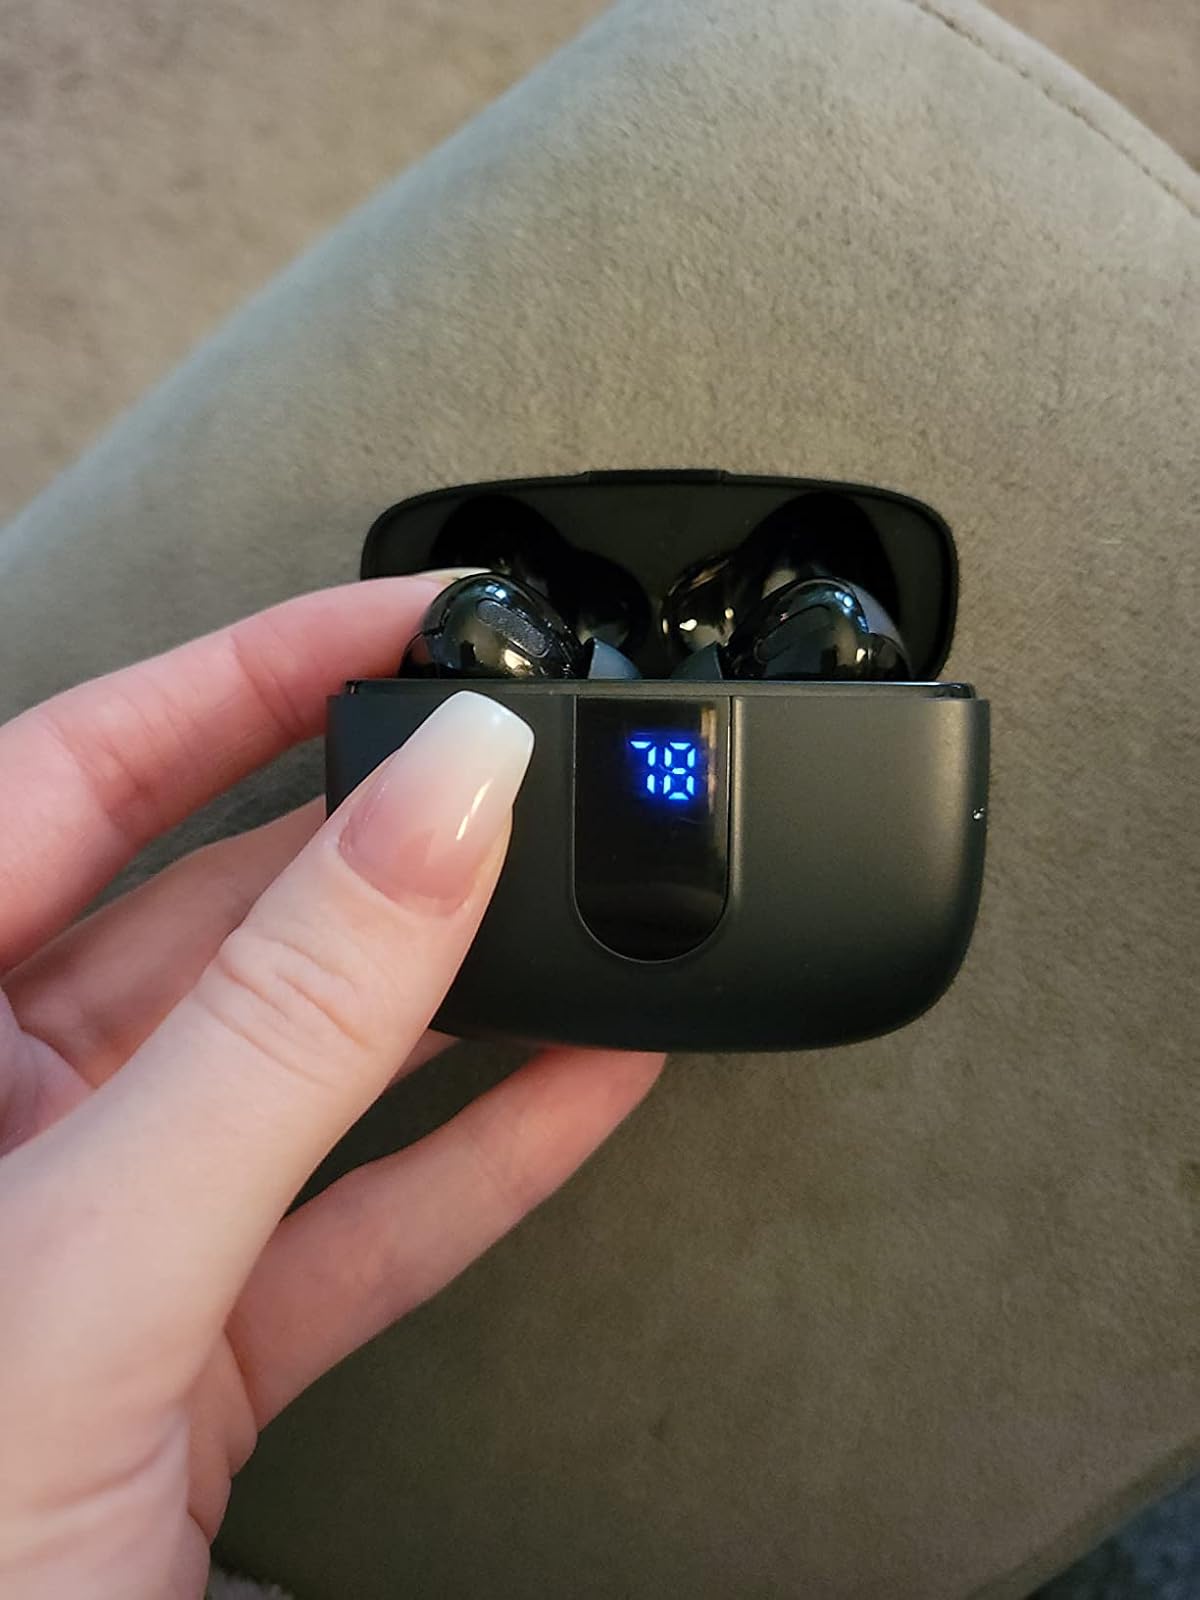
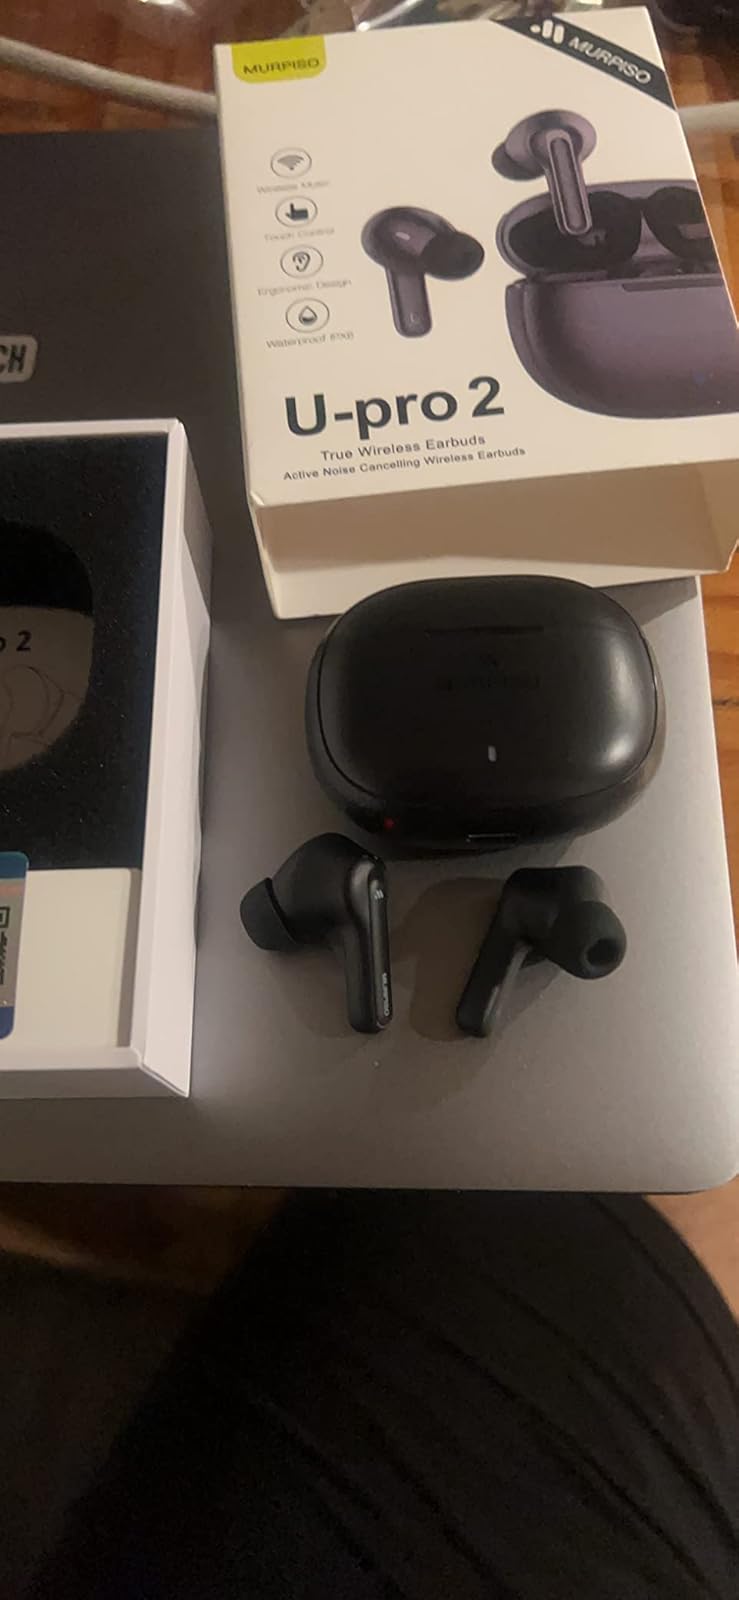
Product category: earbuds
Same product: no